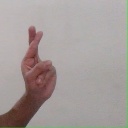
अक्षर: र